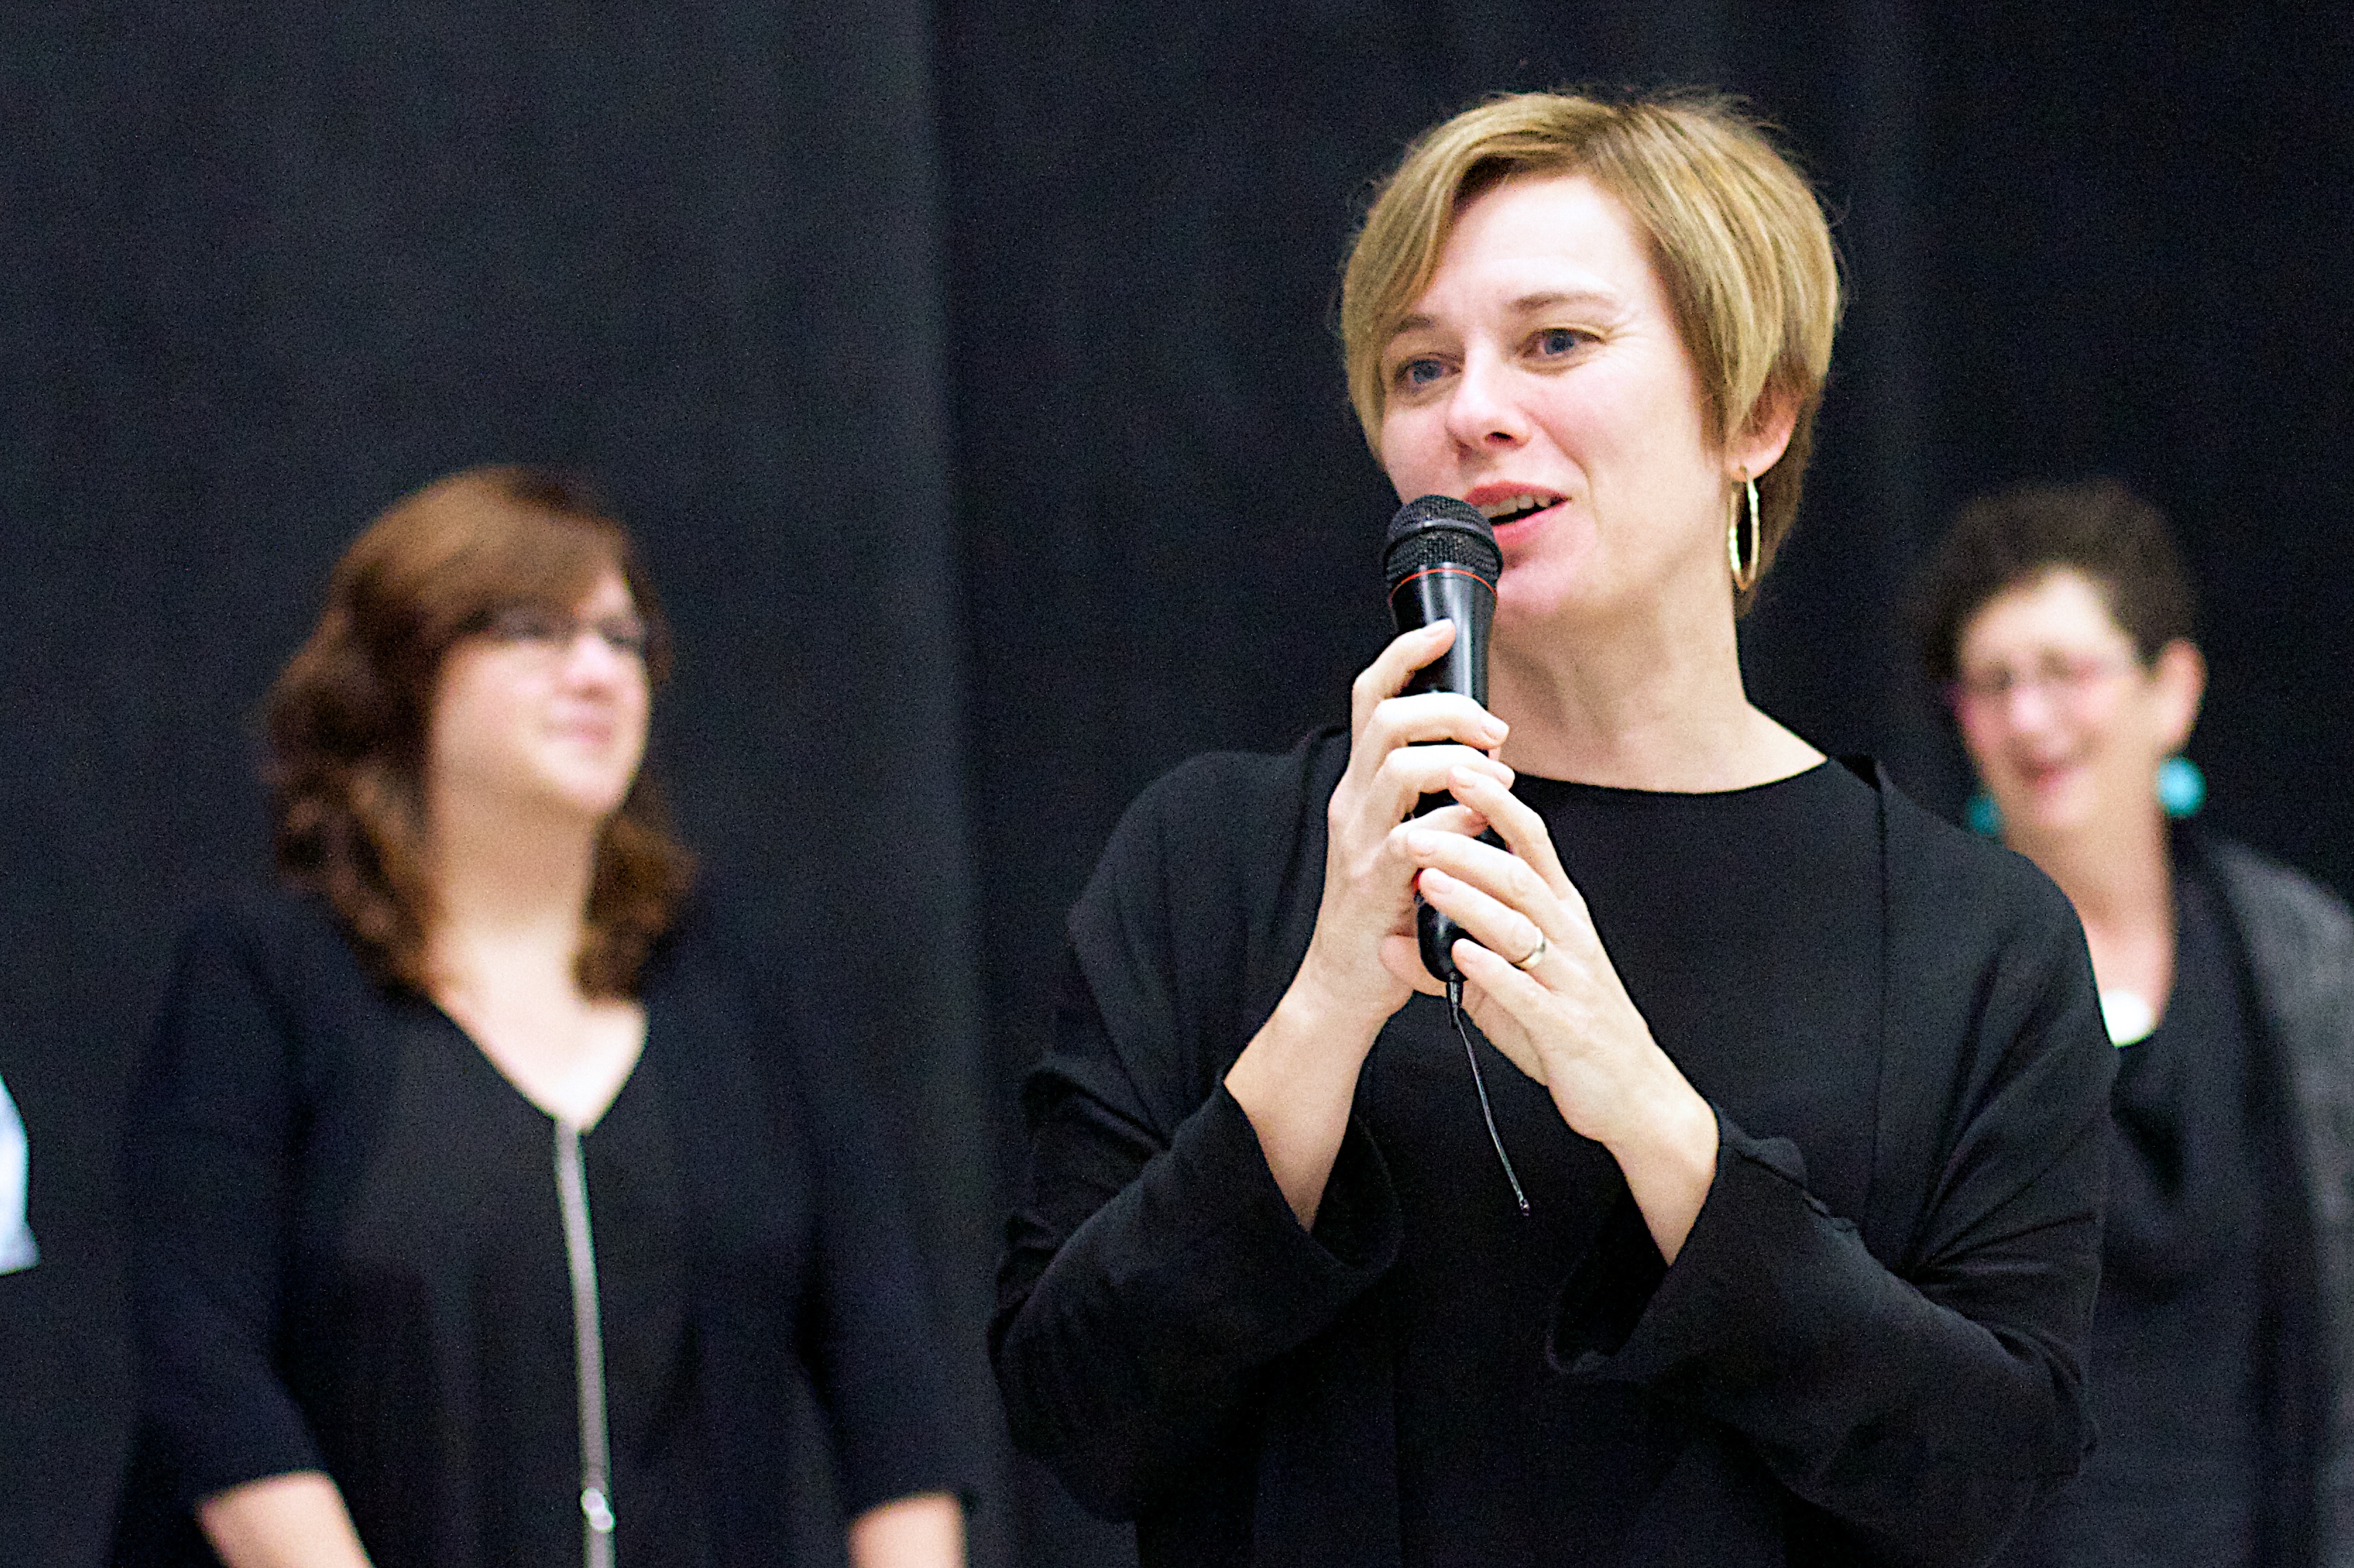
person, concert, audience, musician, performance, singing, udgagora, performing arts, singer songwriter